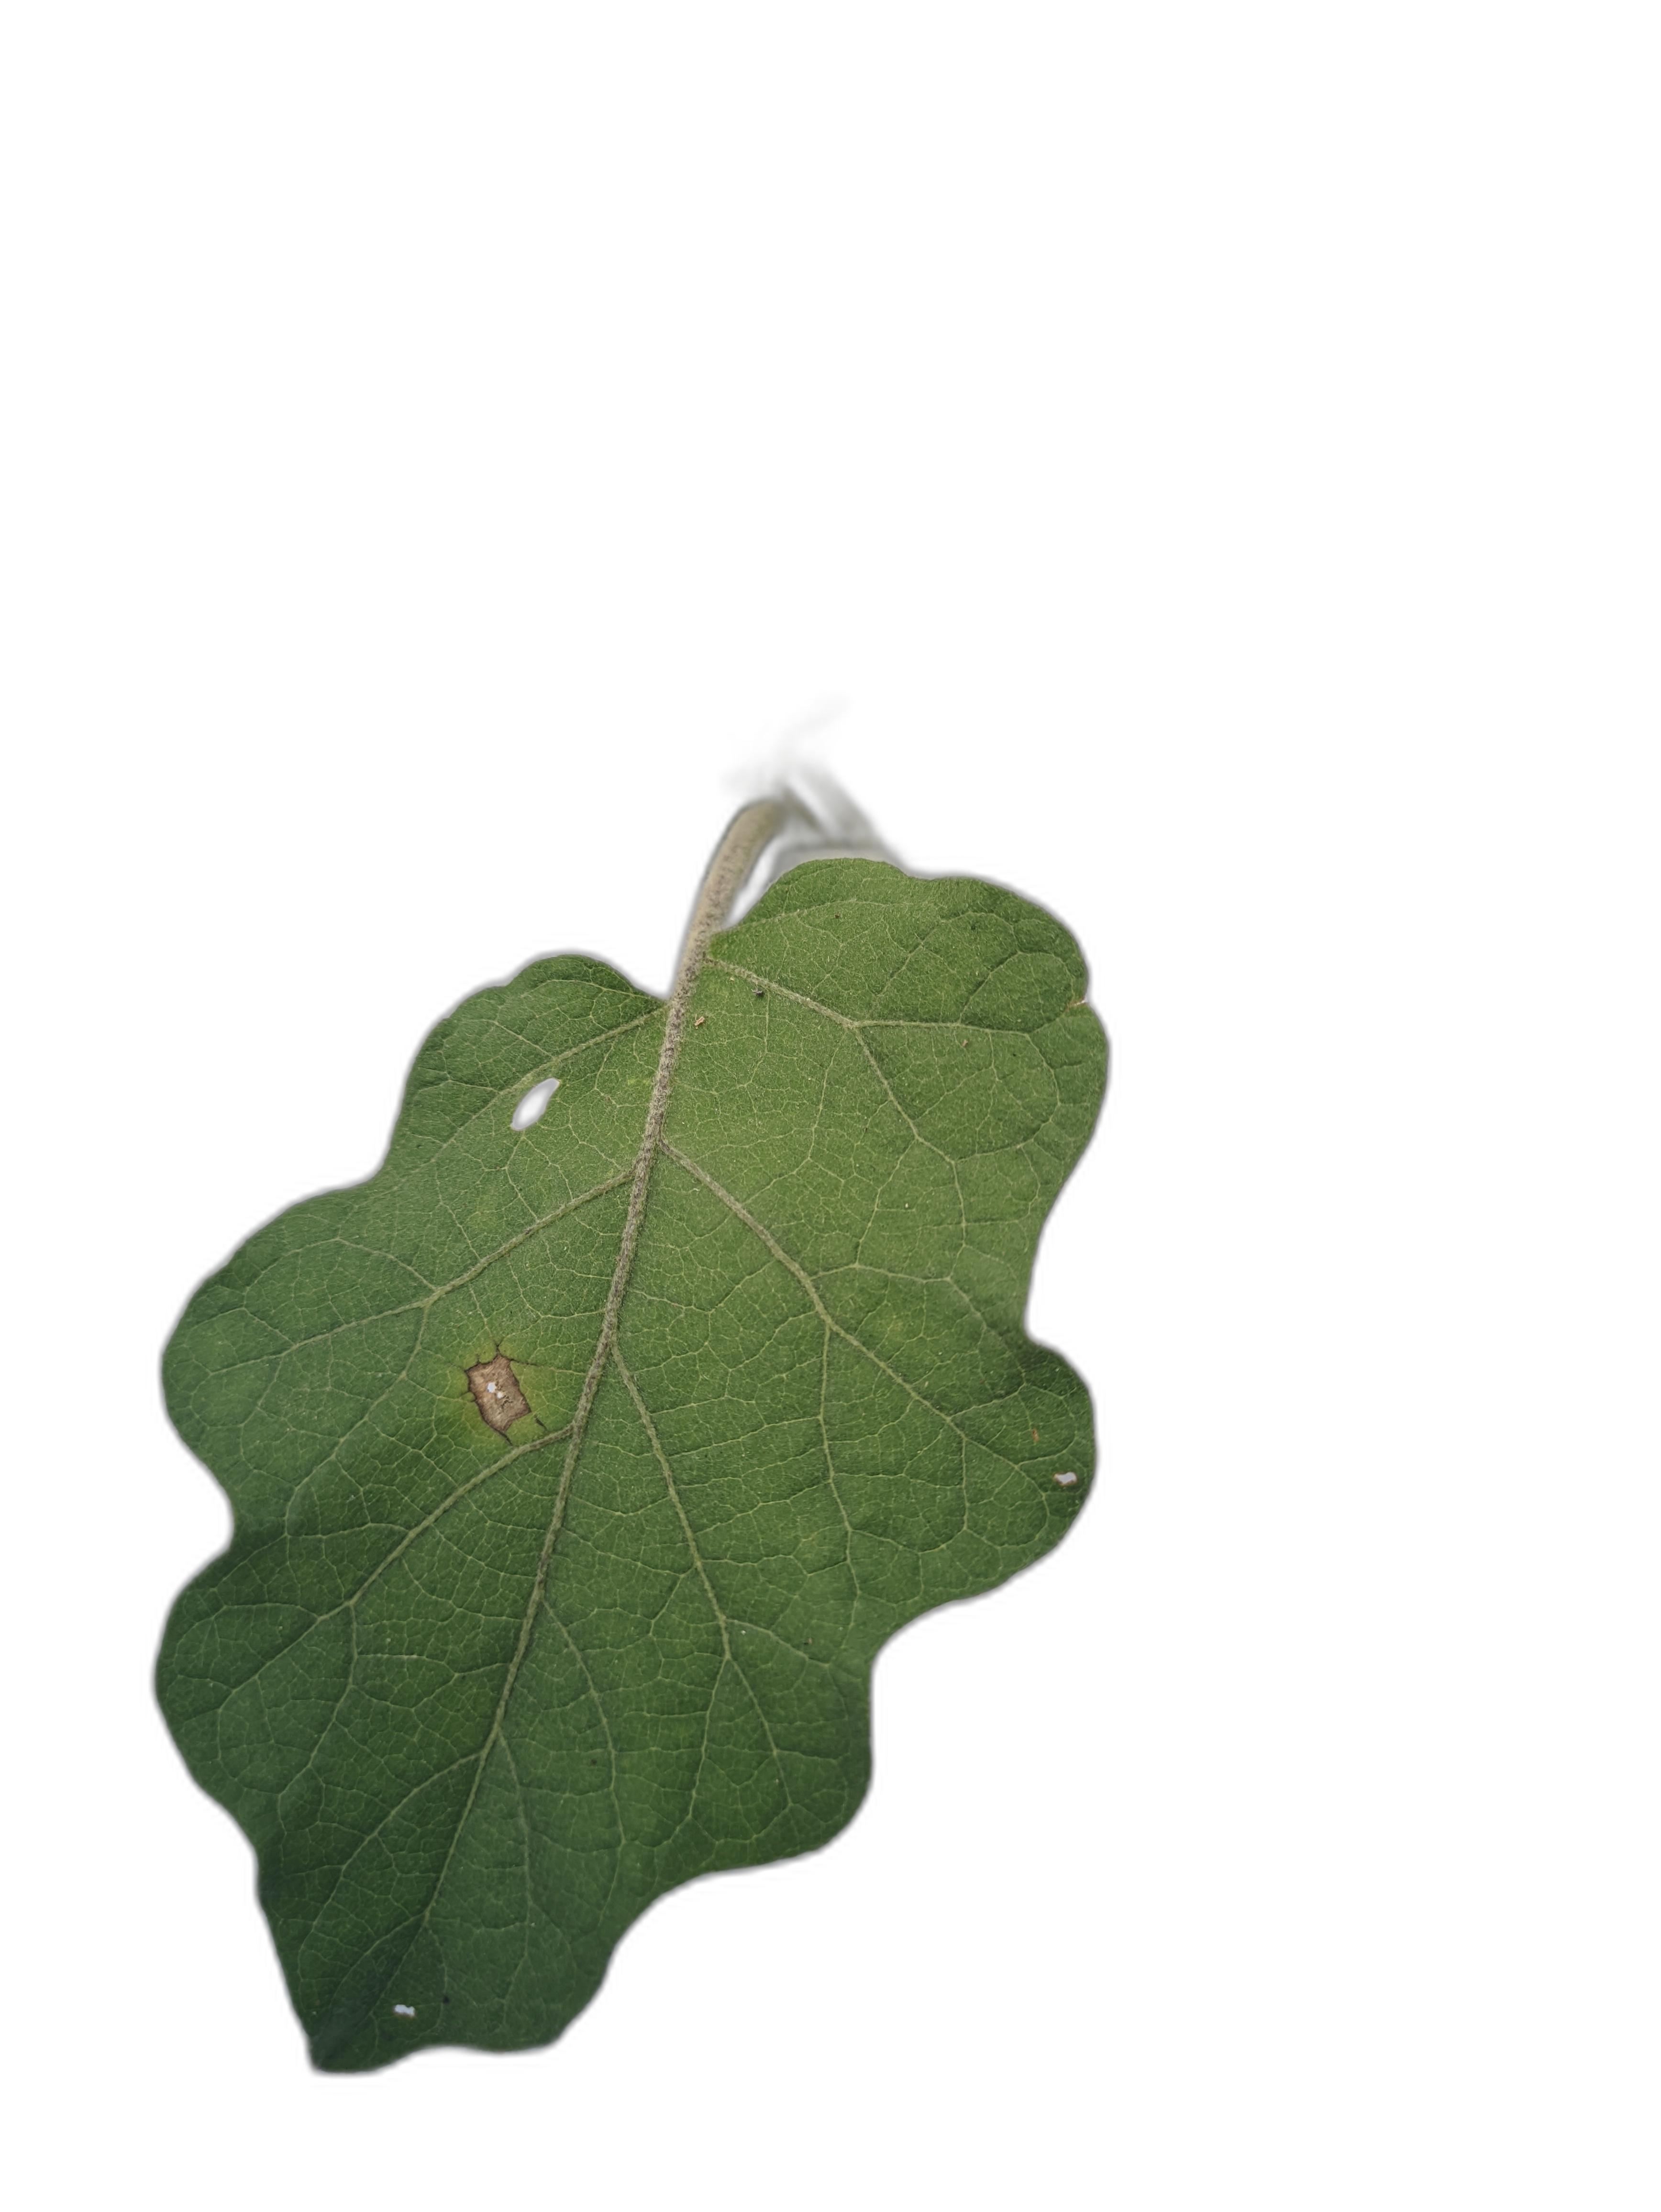
Label: Leaf Spot Disease